Elihu Harris

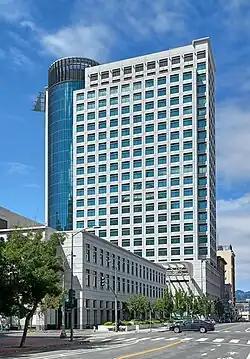
The Elihu M. Harris State Office Building is named after Harris.

His legacy in Oakland includes the naming of the Elihu M. Harris State Office Building after him, which was built in downtown Oakland near the pre-existing Federal Building and City Hall. The three proximate structures form a large triangle of massive government buildings in a larger business redevelopment area.